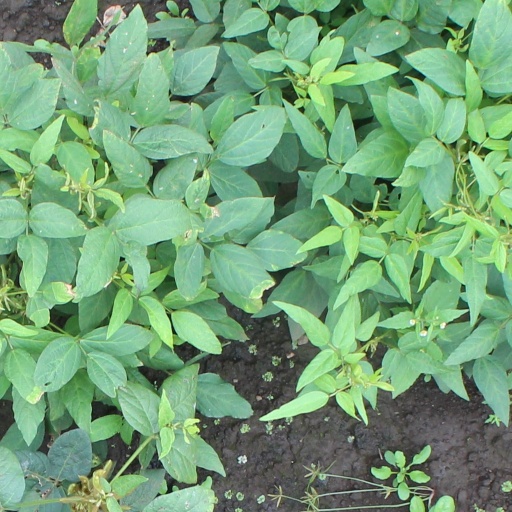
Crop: soybean